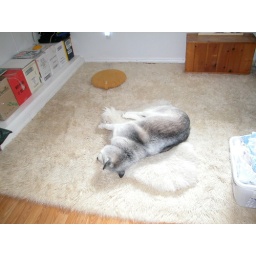
lonely zafu where bean bag chair will go...dog comandeering sheepie in sunbeam